Garrison ration

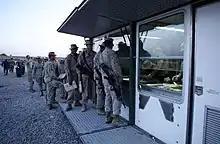
U.S. Marines receiving food rations from a field kitchen at Forward Operating Base Delaram in Afghanistan, 2009

A garrison ration (or mess ration for food rations of this type) is a type of military ration. Usually distinct from field rations, the term has varying meanings, but generally refers to either rations issued to personnel at a camp, installation, or other garrison; allowance (in the form of scrip or legal tender) allotted to personnel to purchase goods or rations sold in a garrison; the rations purchased with the aforementioned allowance; or a type of issued ration.